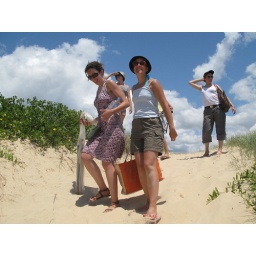
girls walking in the sand